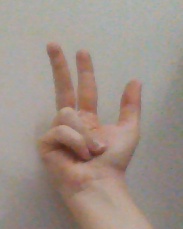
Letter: al